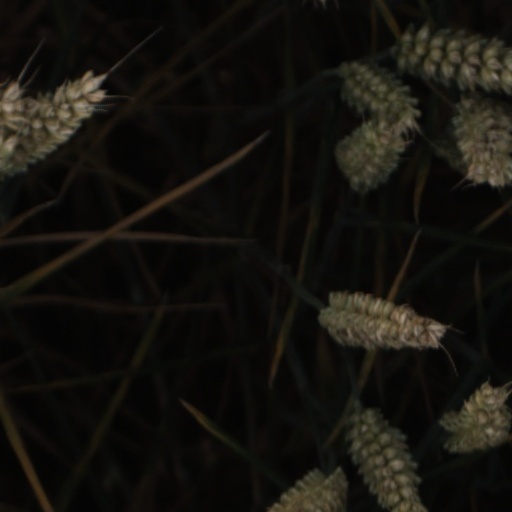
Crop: wheat